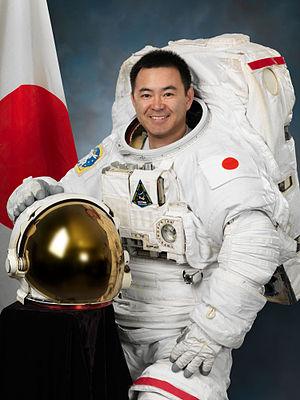
Akihiko Hoshide est un ingénieur japonais et un astronaute de l'Agence d'exploration aérospatiale japonaise.